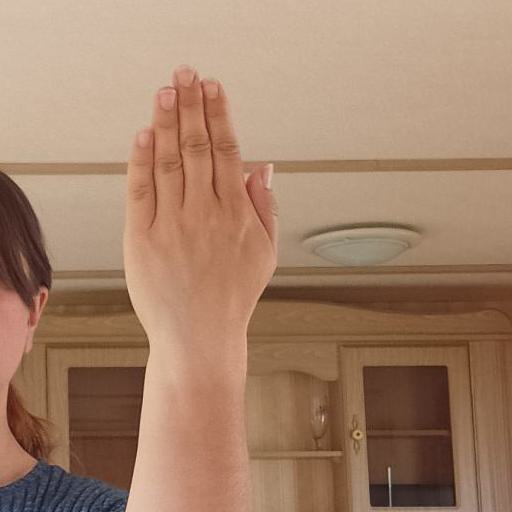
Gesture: stop_inverted